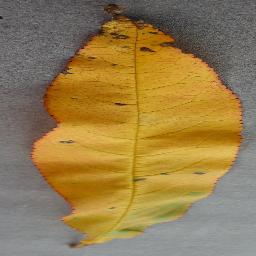
Label: Peach___Bacterial_spot